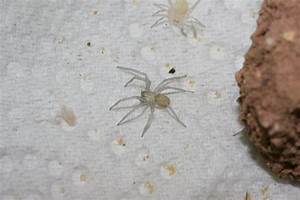
Label: spider